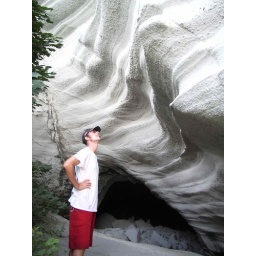
Fels Cave is hidden in a stunning water weather rock face.